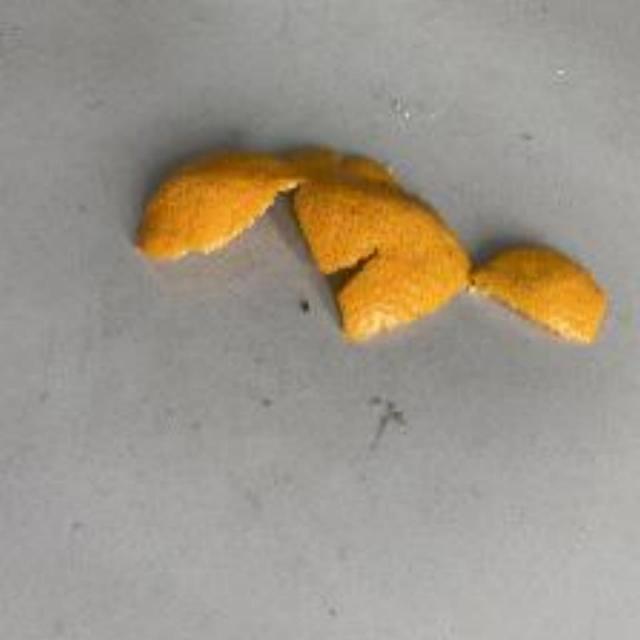
Label: peels